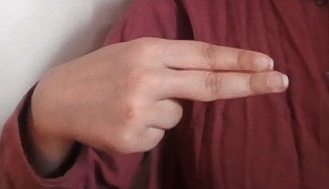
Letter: ain